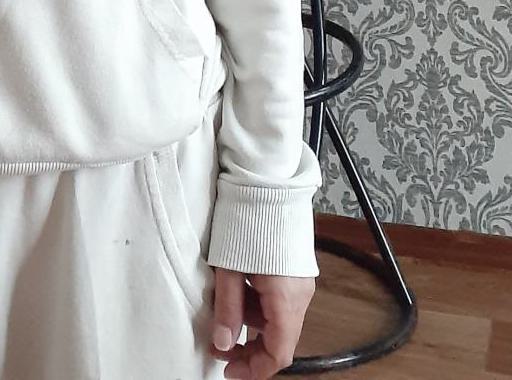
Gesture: no_gesture